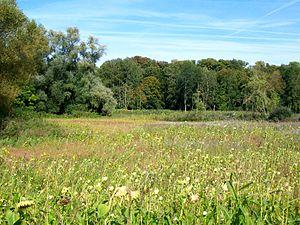
Le marais de la Bigue entre le faubourg Saint-Etienne et le hameau de Villemétrie.
Senlis est une commune française, sous-préfecture du département de l'Oise, en région Hauts-de-France. Elle se situe sur la Nonette, entre les forêts de Chantilly et d'Ermenonville au sud, et d'Halatte au nord, à quarante kilomètres au nord de Paris. Ses habitants sont appelés les Senlisiens.